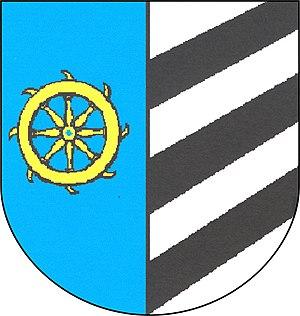
Jesenice est une commune du district de Příbram, dans la région de Bohême-Centrale, en République tchèque. Sa population s'élevait à 564 habitants en 2020.